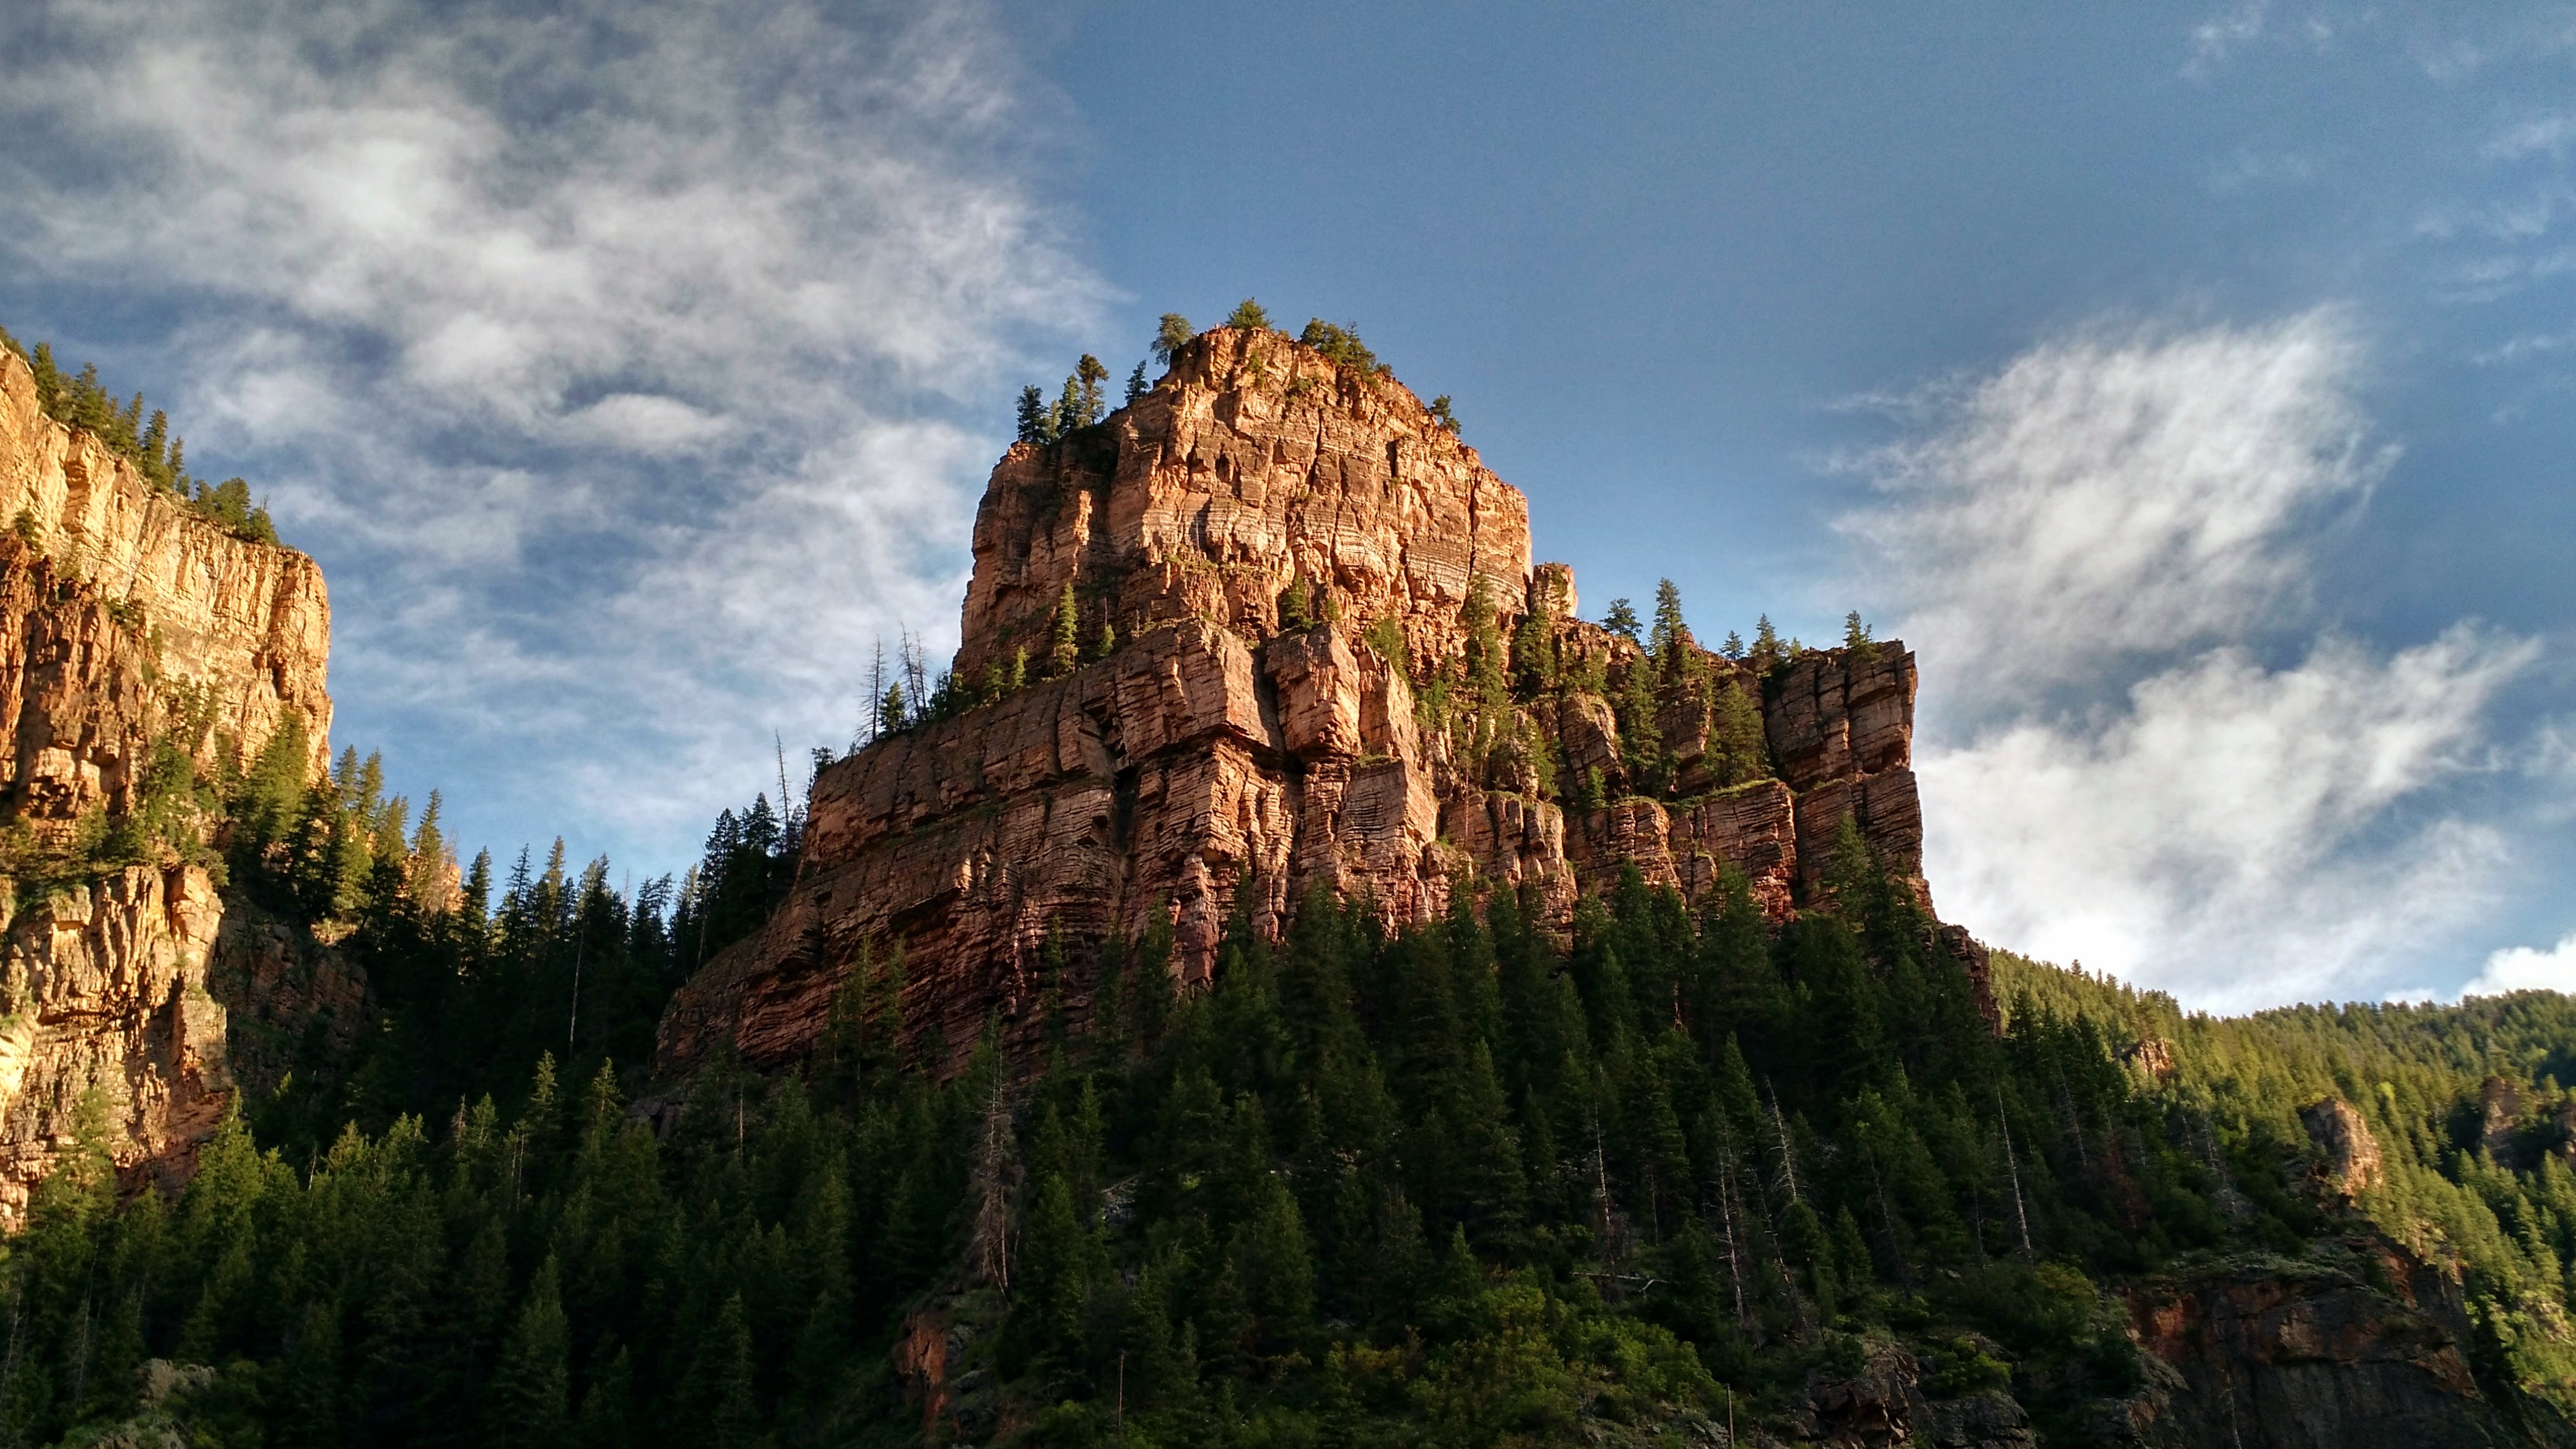
tree, rock, mountain, mountain range, formation, cliff, terrain, national park, woody plant, mountainous landforms